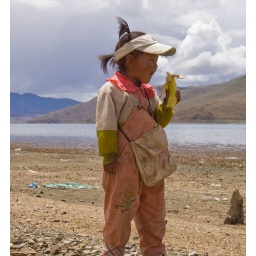
Little girl with banana in fron of Yamdrok Tso.